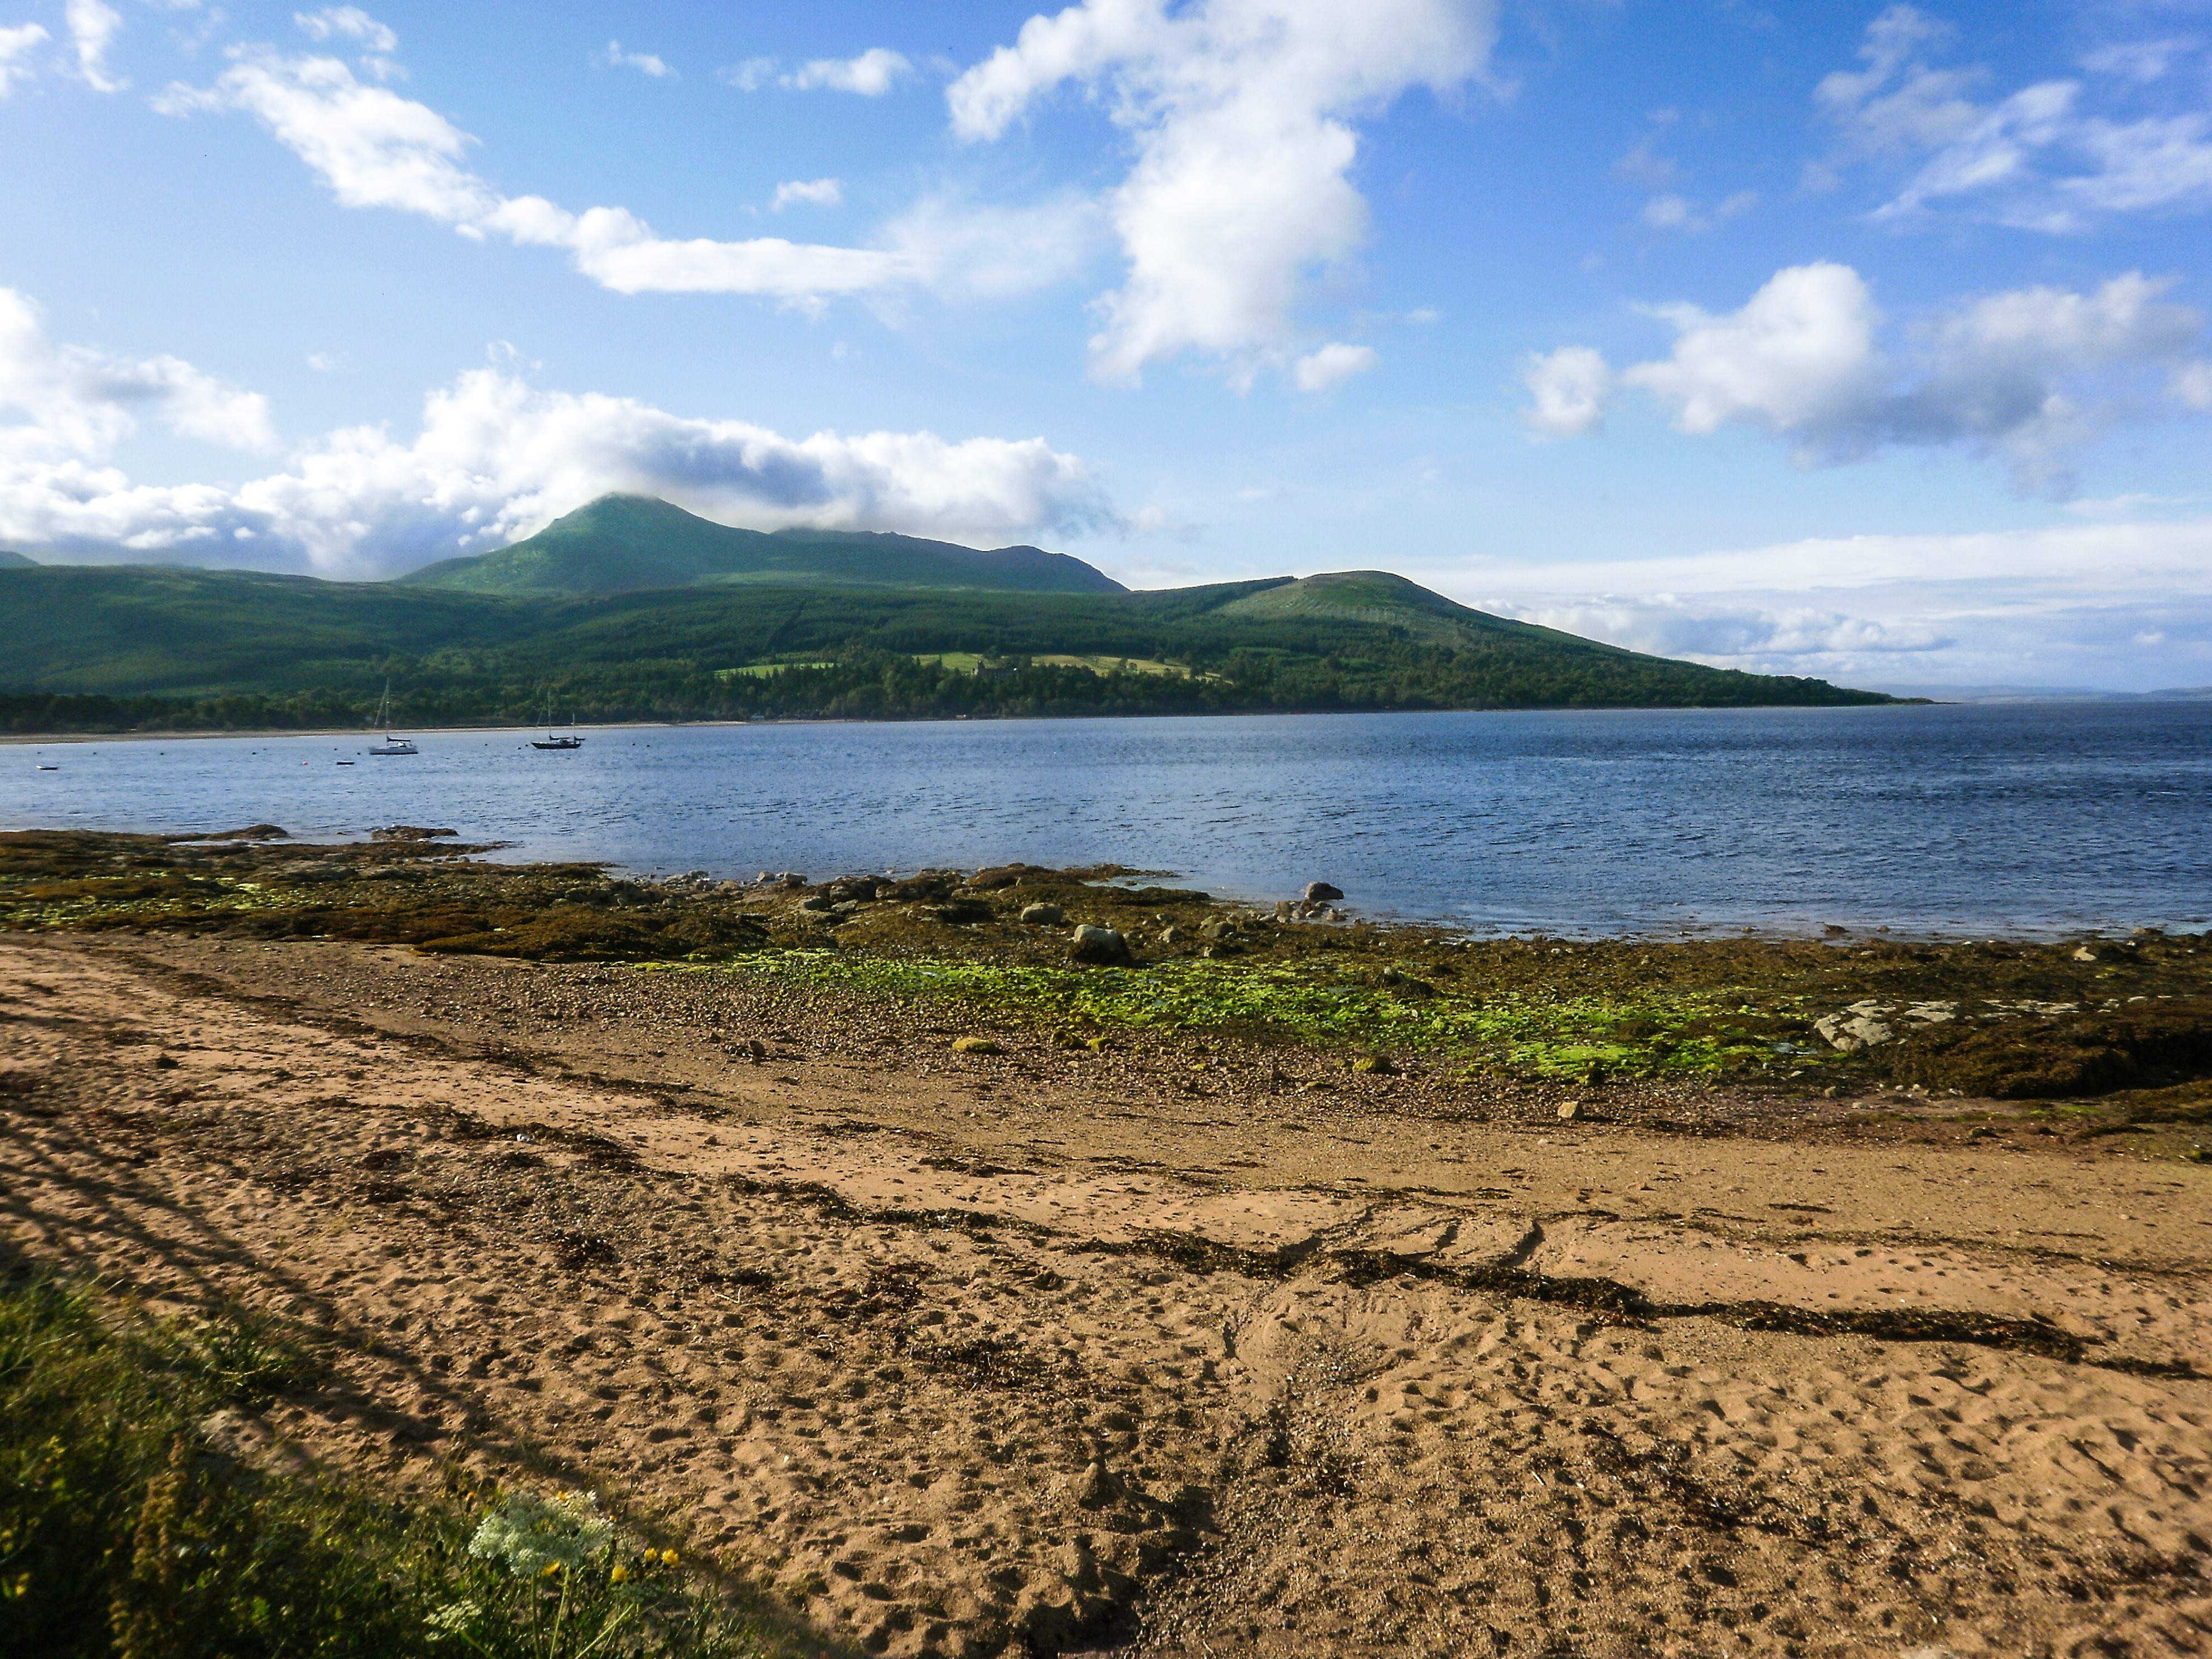
beach, landscape, sea, coast, water, nature, ocean, horizon, wilderness, mountain, cloud, sky, hill, shore, lake, reflection, scenery, bay, island, iceland, reservoir, highland, terrain, body of water, clouds, mountains, wetland, plateau, scotland, fell, loch, isle of arran, geographical feature, brodick